History of U.S. foreign policy, 1801–1829

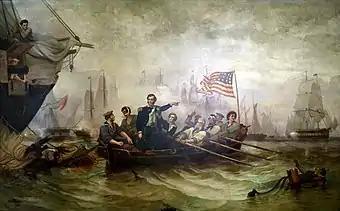
Commodore Oliver Hazard Perry at the Battle of Lake Erie in 1813.Powell "1873."

Jefferson believed that western expansion played an important role in furthering his vision of a republic of yeoman farmers. By the time Jefferson took office, Americans had settled as far west as the Mississippi River, though vast pockets of land remained vacant or inhabited only by Native Americans. Many in the United States, particularly those in the west, favored further territorial expansion, and especially hoped to annex the Spanish province of Louisiana. Given Spain's sparse presence in Louisiana, Jefferson believed that it was just a matter of time until Louisiana fell to either Britain or the United States. U.S. expansionary hopes were temporarily dashed when Napoleon convinced Spain to transfer the province to France in the 1801 Treaty of Aranjuez. Though French pressure played a role in the conclusion of the treaty, the Spanish also believed that French control of Louisiana would help protect New Spain from American expansion.